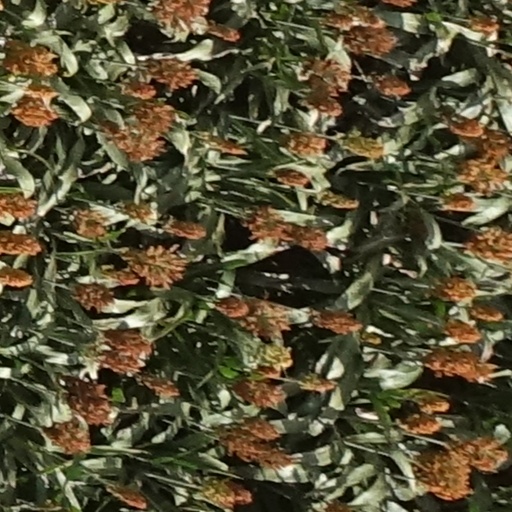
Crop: sorghum